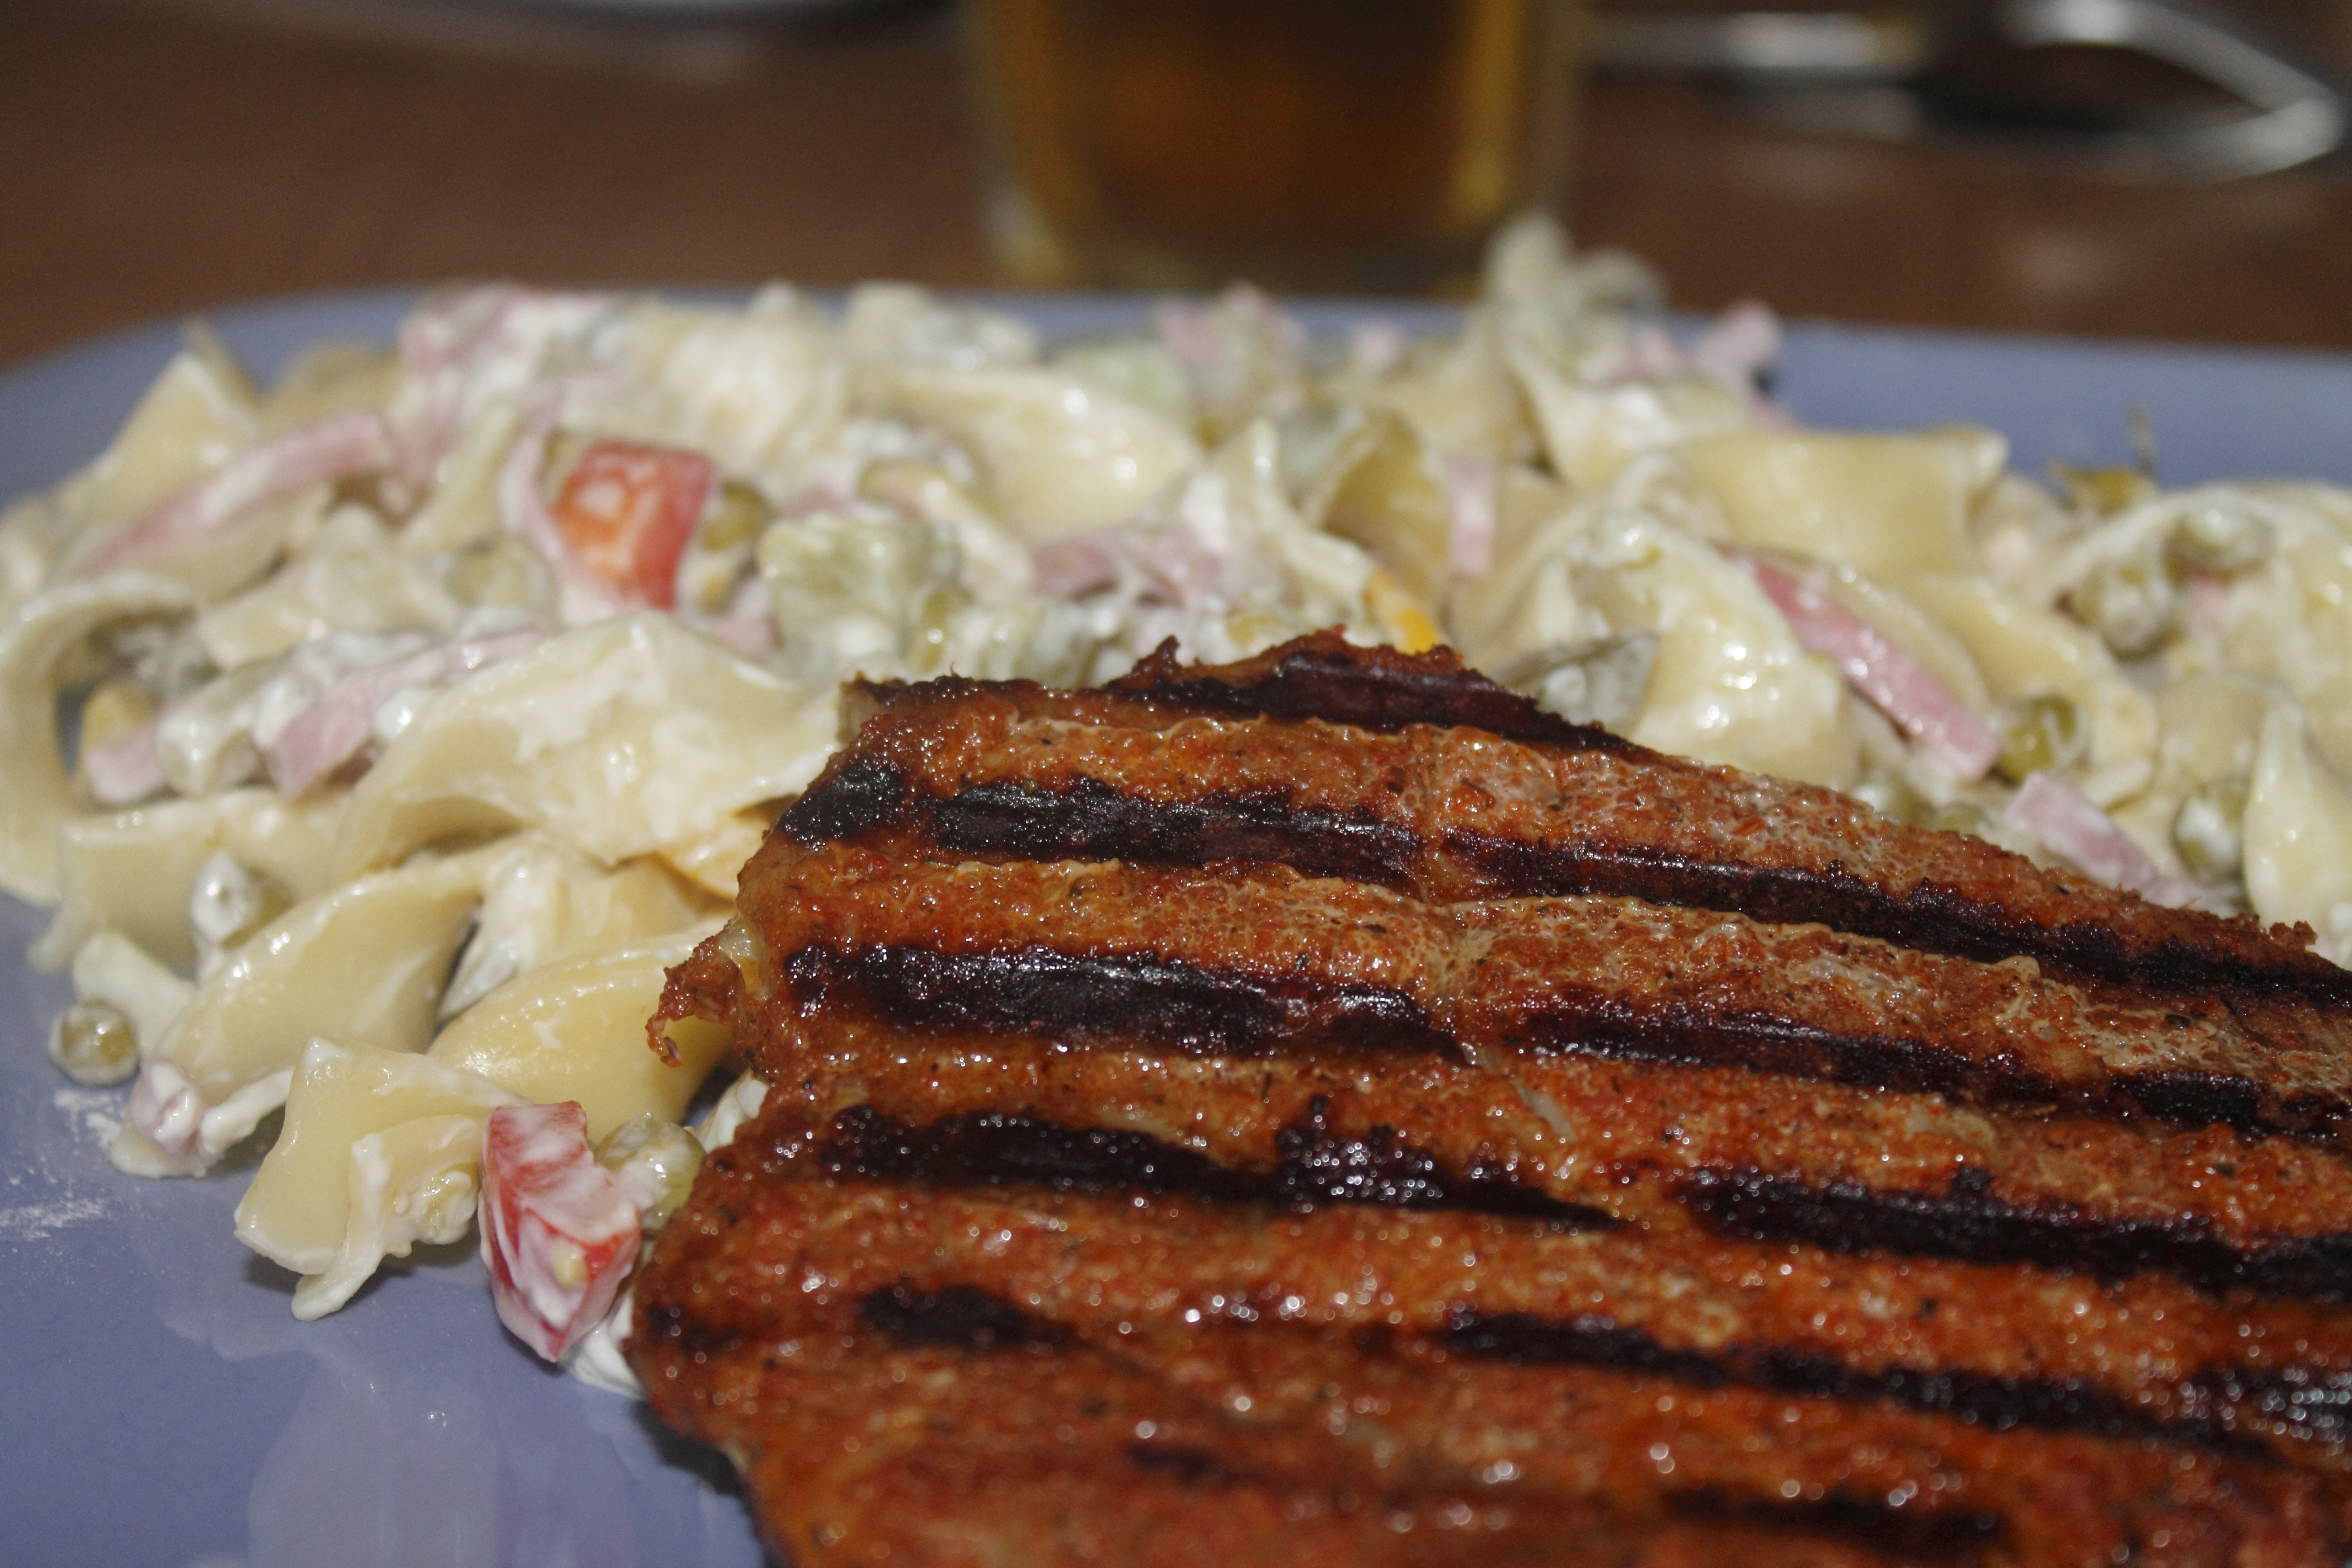
dish, meal, food, produce, breakfast, eat, meat, cuisine, steak, pork chop, cook, pasta salad, grilled, schnitzel, grilling, animal source foods